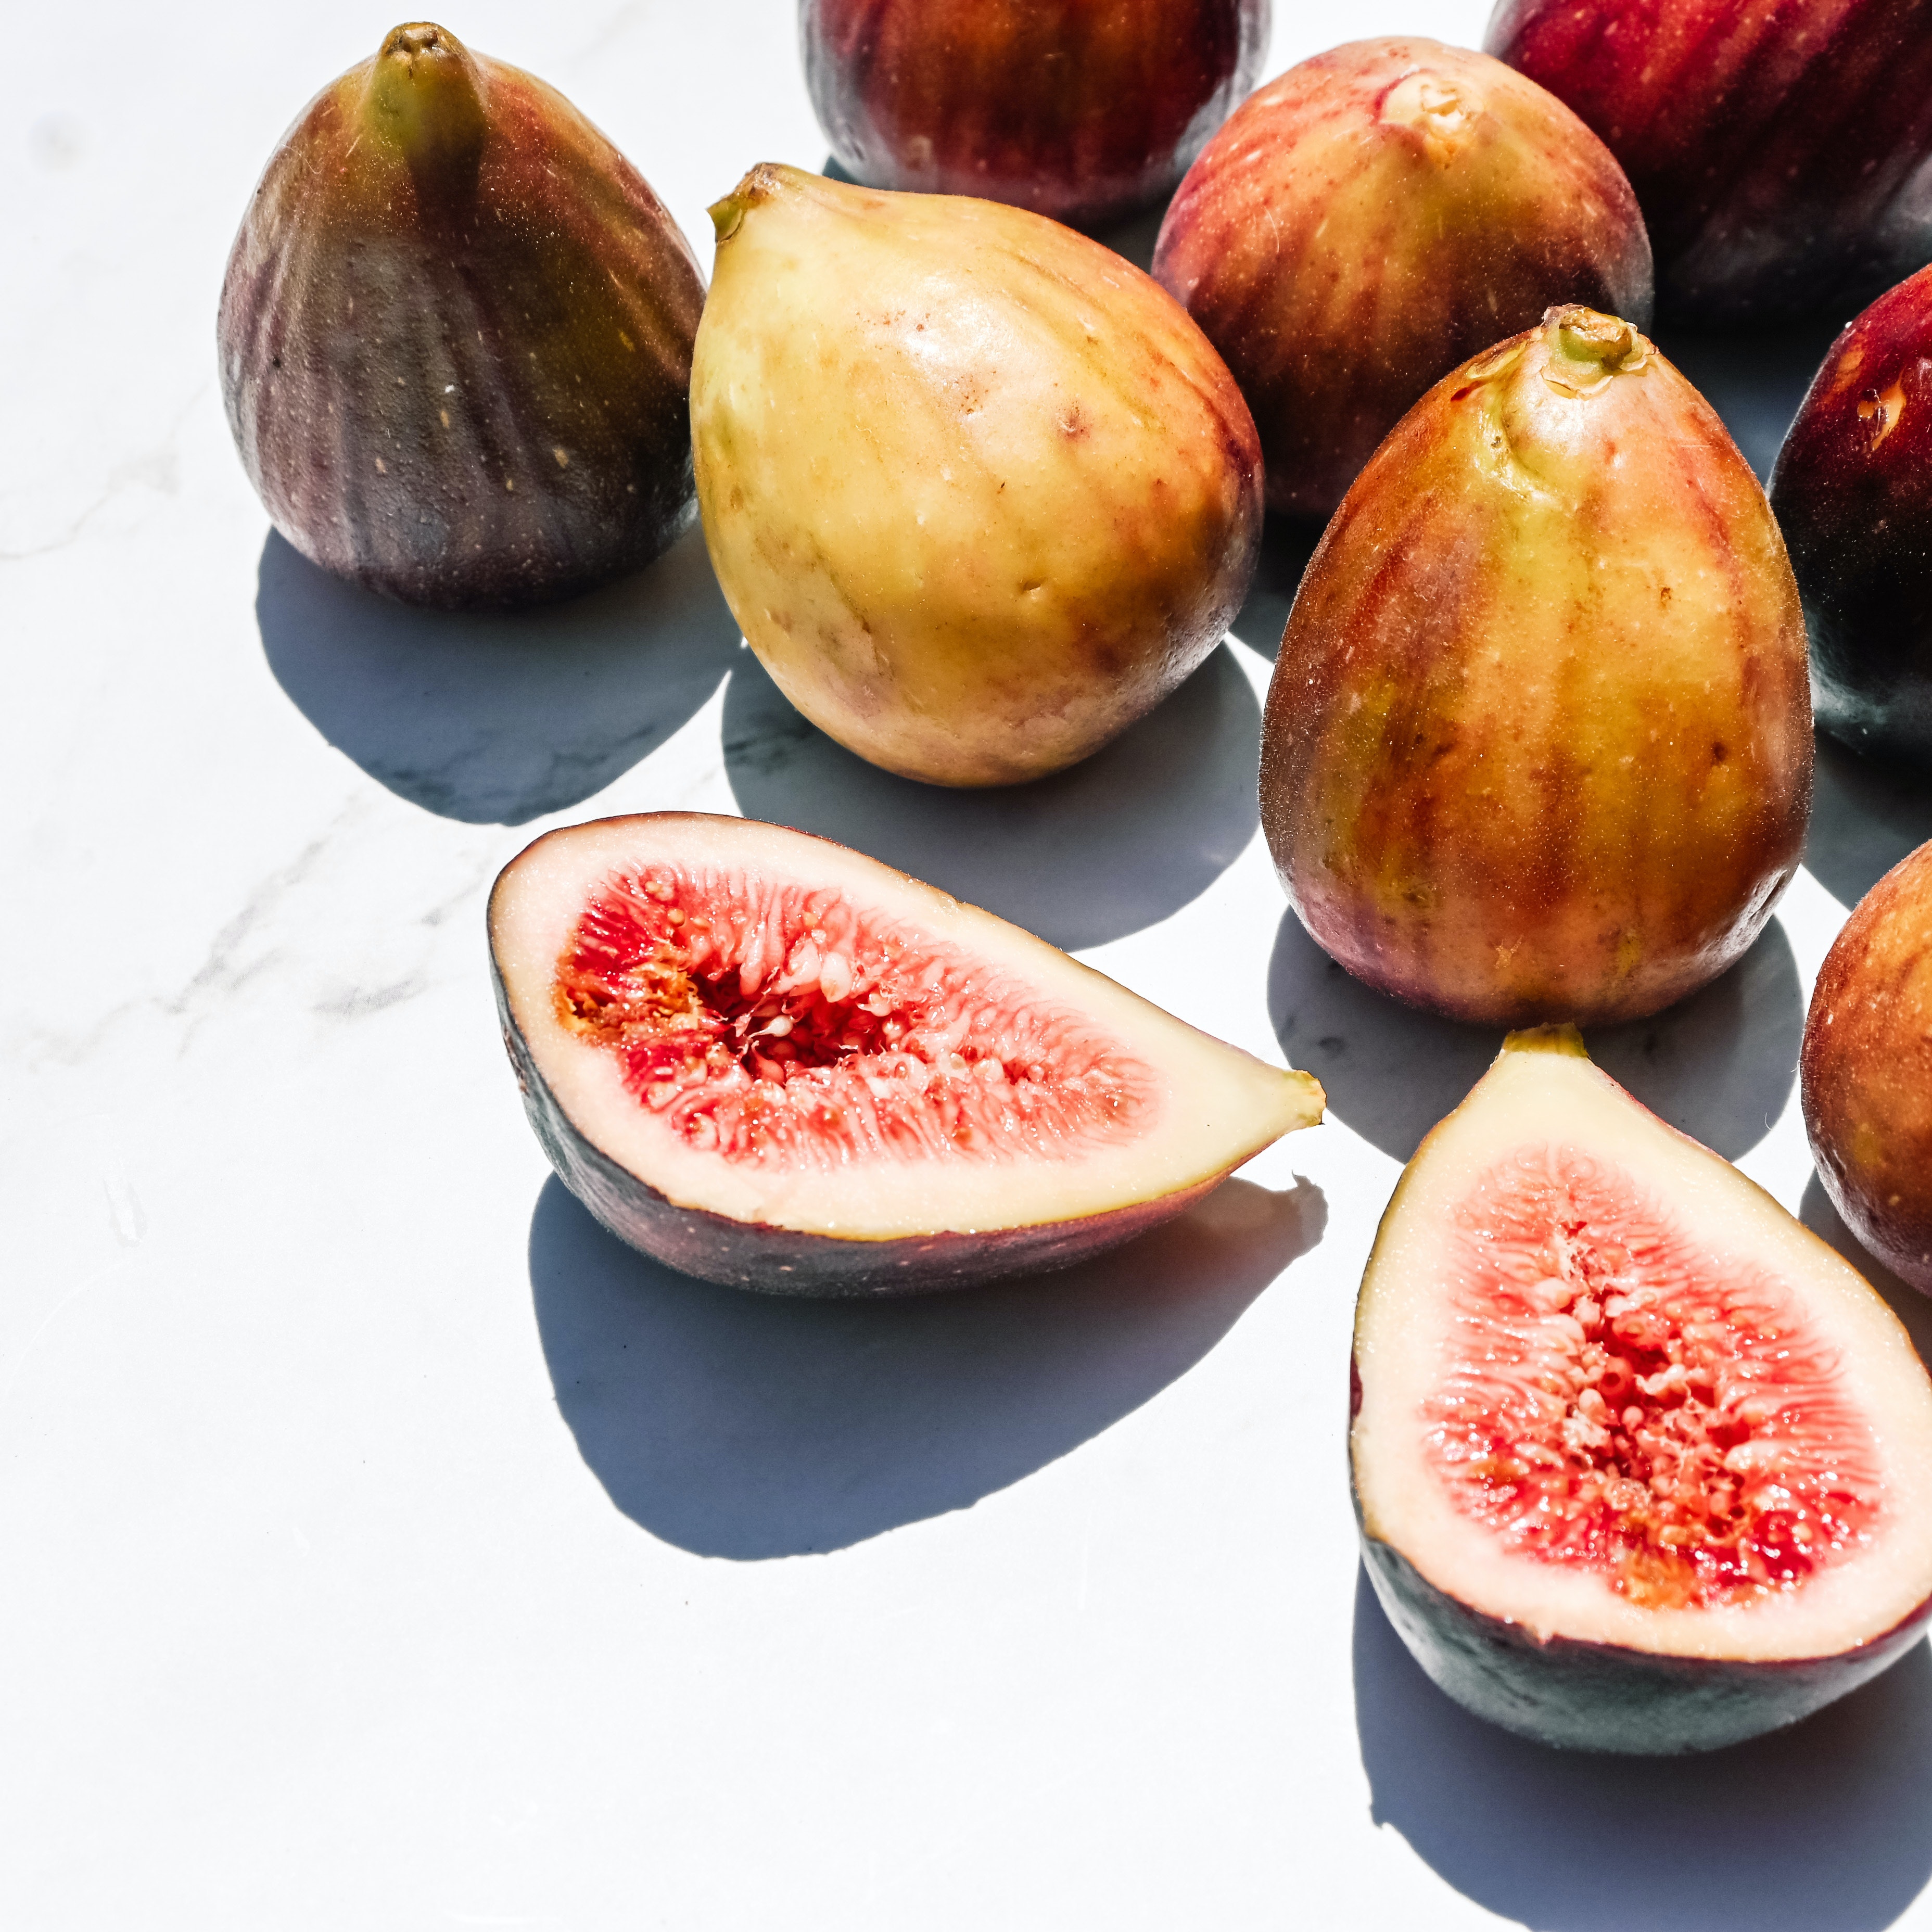
fruit, food, ingredient, natural foods, dish, plant, staple food, red, cuisine, produce, local food, accessory fruit, superfood, peach, terrestrial plant, natural material, flowering plant, still life photography, sweetness, common fig, carmine, fig, mulberry family, Superfruit